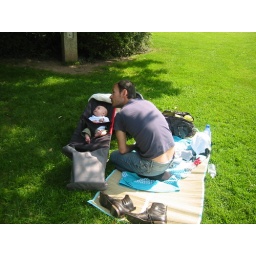
hey look dad, a pink elephant in the tree!